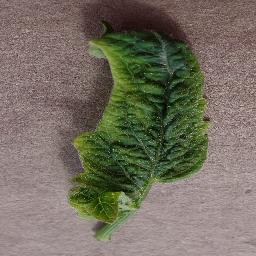
Label: Tomato___Tomato_Yellow_Leaf_Curl_Virus